Natalia Zukerman

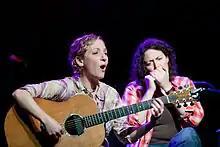
Natalia Zukerman and Trina Hamlin live in May 2010 at Madison, Wisconsin

Natalia Zukerman (born June 25, 1975) is an American artist and musician. She blends genres of blues, jazz, bluegrass and folk.